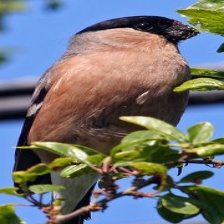
Species: EURASIAN BULLFINCH
Scientific name: PYRRHULA PYRRHULA